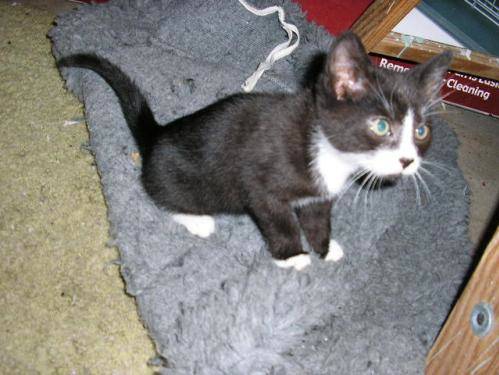
Label: cat